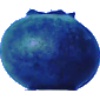
Label: huckleberry